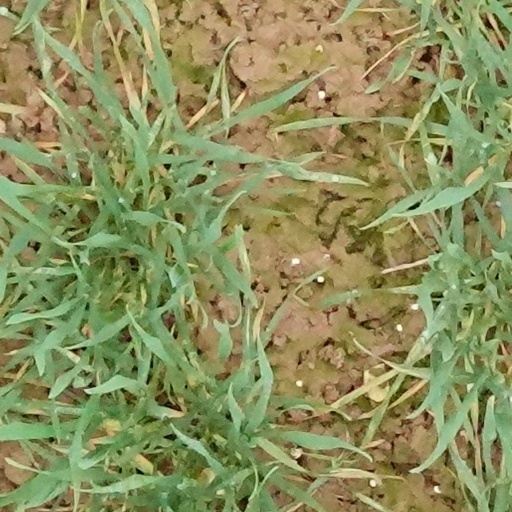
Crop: wheat